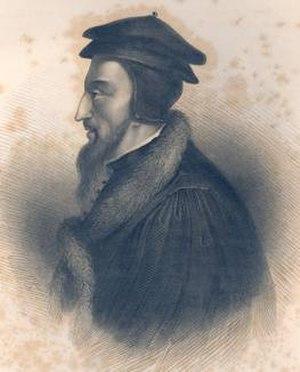
La satisfaction est une doctrine sotériologique en théologie chrétienne liée à la signification et à l'effet de la mort de Jésus-Christ. Elle est traditionnellement enseignée dans les cercles catholiques, luthériens et réformés. Théologiquement et historiquement, le terme « satisfaction » ne signifie pas « gratification » comme dans le langage courant, mais est plutôt à comprendre dans le contexte de la pénitence, où la satisfaction consiste en de bonnes actions qui permettent de réparer l'offense faite à Dieu par le péché. Il est alors relié au concept légal consistant à contrebalancer une injustice. Amorcé dans les œuvres d'Anselme de Cantorbéry, la théorie de la satisfaction enseigne que le Christ a souffert en tant que substitut de l'humanité, satisfaisant par son infini mérite les exigences requises par l'honneur de Dieu. Anselme voyait sa conception de la satisfaction comme une amélioration nette de la théorie, plus ancienne, de la rançon, qu'il considérait être inadéquate. Sa théorie a servi de base aux conceptions de Thomas d'Aquin et de Jean Calvin qui introduisirent l'idée de peine servant à satisfaire les exigences de la justice divine.
En philosophie, parler d'Être humain, en lieu et place du terme générique d'« homme », c'est emprunter la voie qui tente de répondre à la question centrale en toute anthropologie telle qu'elle a été formulée par Emmanuel Kant, dans le sens où il se la posait, « Qu'est-ce que l'homme ? » « Was ist der Mensch ».